Aarhus University

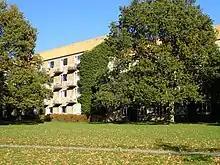
Parkkollegierne in Aarhus University Park.

A large part of the dormitories, e.g. Børglum Kollegiet, and youth accommodation in Aarhus is administered by the non-profit housing cooperative of Kollegiekontoret or though the public web-platform Ungdomsboliger.dk providing access to student and youth accommodation all across Denmark. Only the (full name: ) dormitories are located on campus and run by Aarhus University; other dormitories are located elsewhere, all across the city. It is also the only dormitory exclusively for students at Aarhus University.